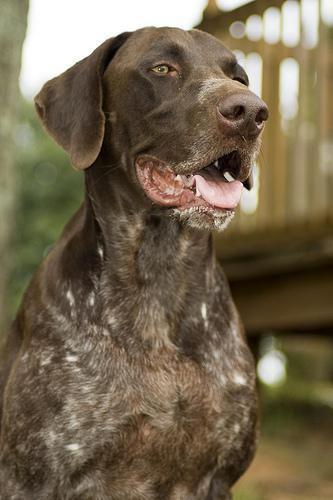
german shorthaired